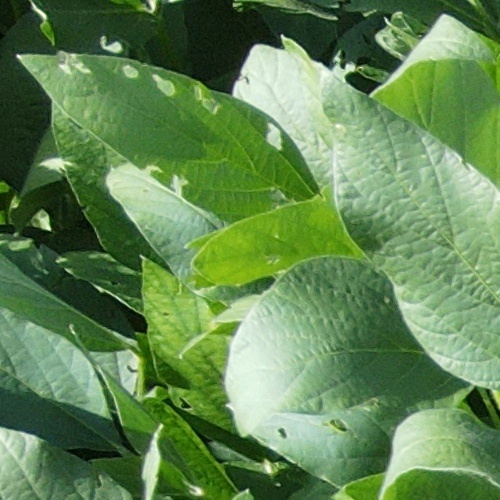
Label: Caterpillar